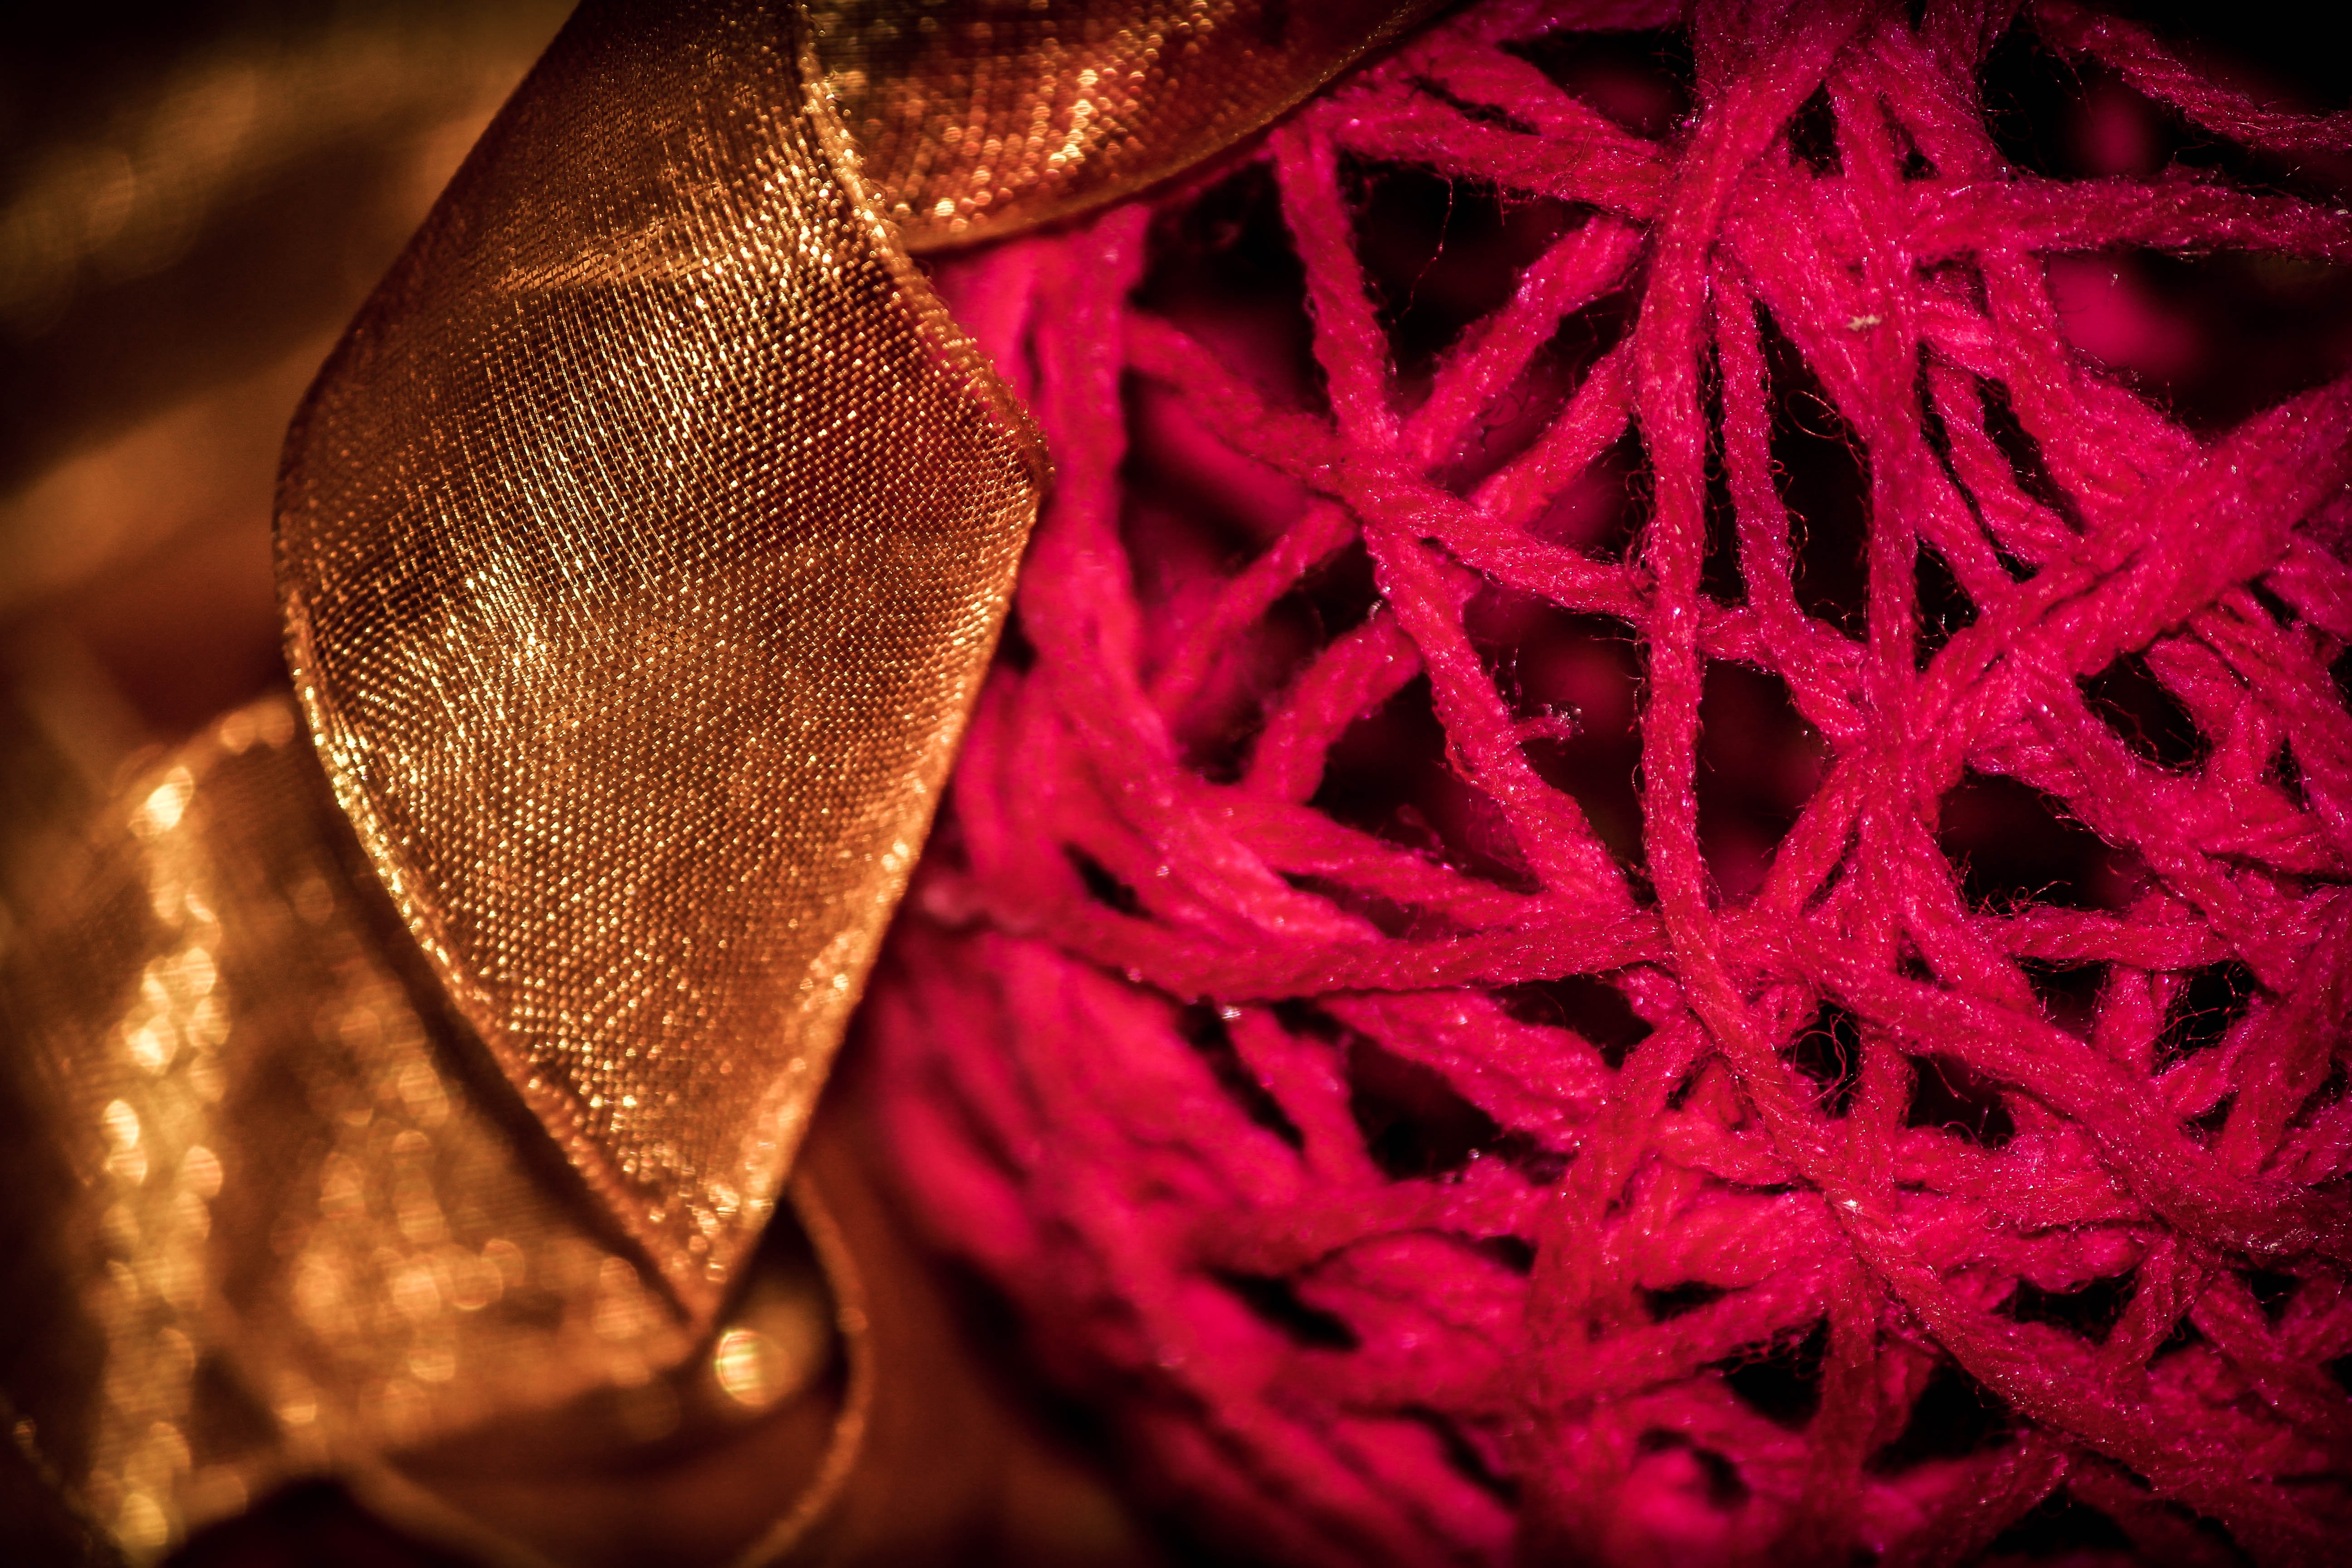
leaf, petal, red, color, close up, christmas decoration, macro photography